Munshi Nawal Kishore

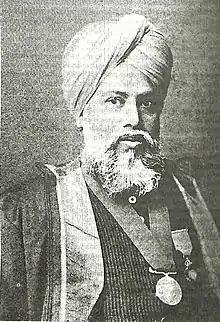

Munshi Nawal Kishore (3 January 1836 – 19 February 1895) was a book publisher from India. He has been called Caxton of India. In 1858, at the age of 22, he founded the Nawal Kishore Press at Lucknow. This institution today is the oldest printing and publishing concern in Asia.